Renato Augusto

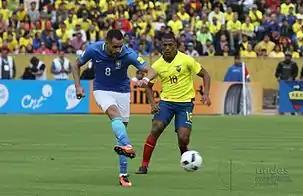
Renato Augusto playing for Brazil in 2016

Renato debuted with the senior national team in a away friendly against France in February 2011, which Brazil lost 0-1. His 2nd game was a March 2011 friendly against Scotland, which Brazil won 2–0. He was not called up by Mano Menezes for the 2011 Copa América, but returned to the squad for a friendly against Germany in August 2011, which Brazil lost 2–3. After that, he went more than four years without playing for Brazil, missing the 2013 Confederations Cup, the 2014 World Cup and the 2015 Copa América.